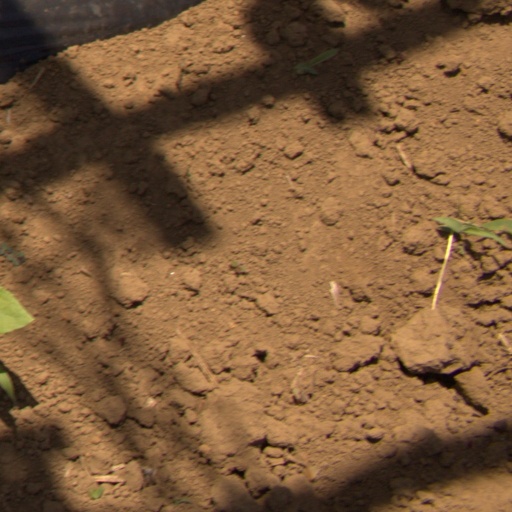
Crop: Jerusalem artichoke